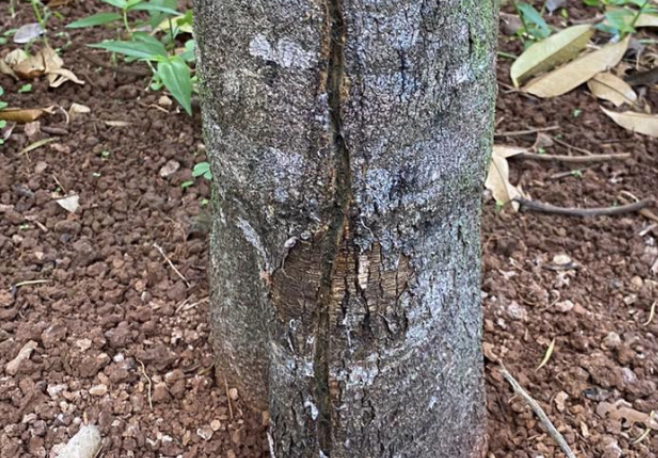
Label: stem_cracking_ gummosis